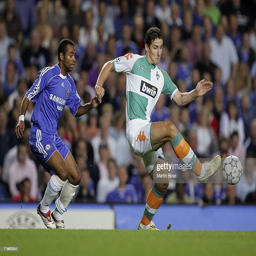
football player controls the ball under pressure from footballer during the match .